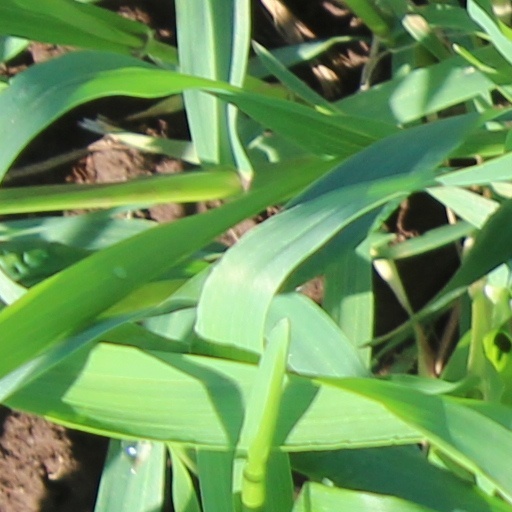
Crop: wheat